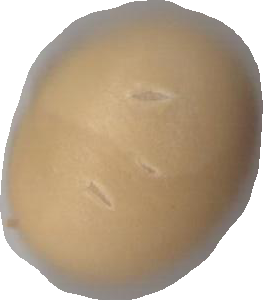
Variety: Dega